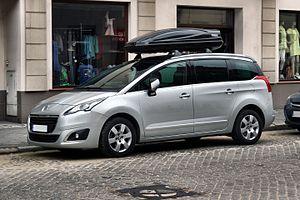
Peugeot 5008 phase 2